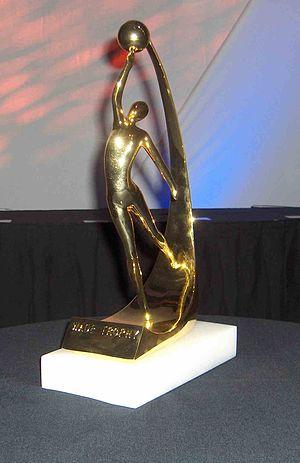
Le Wade Trophy ou Trophée Wade est une récompense décernée annuellement à la meilleure basketteuse universitaire de Division I National Collegiate Athletic Association. Il est nommé d'après l'entraîneuse triple championne de Delta State University Lily Margaret Wade. Il est remis depuis 1978. Il est sponsorisé par State Farm Insurance et est décerné par la convention de la Women's Basketball Coaches Association.